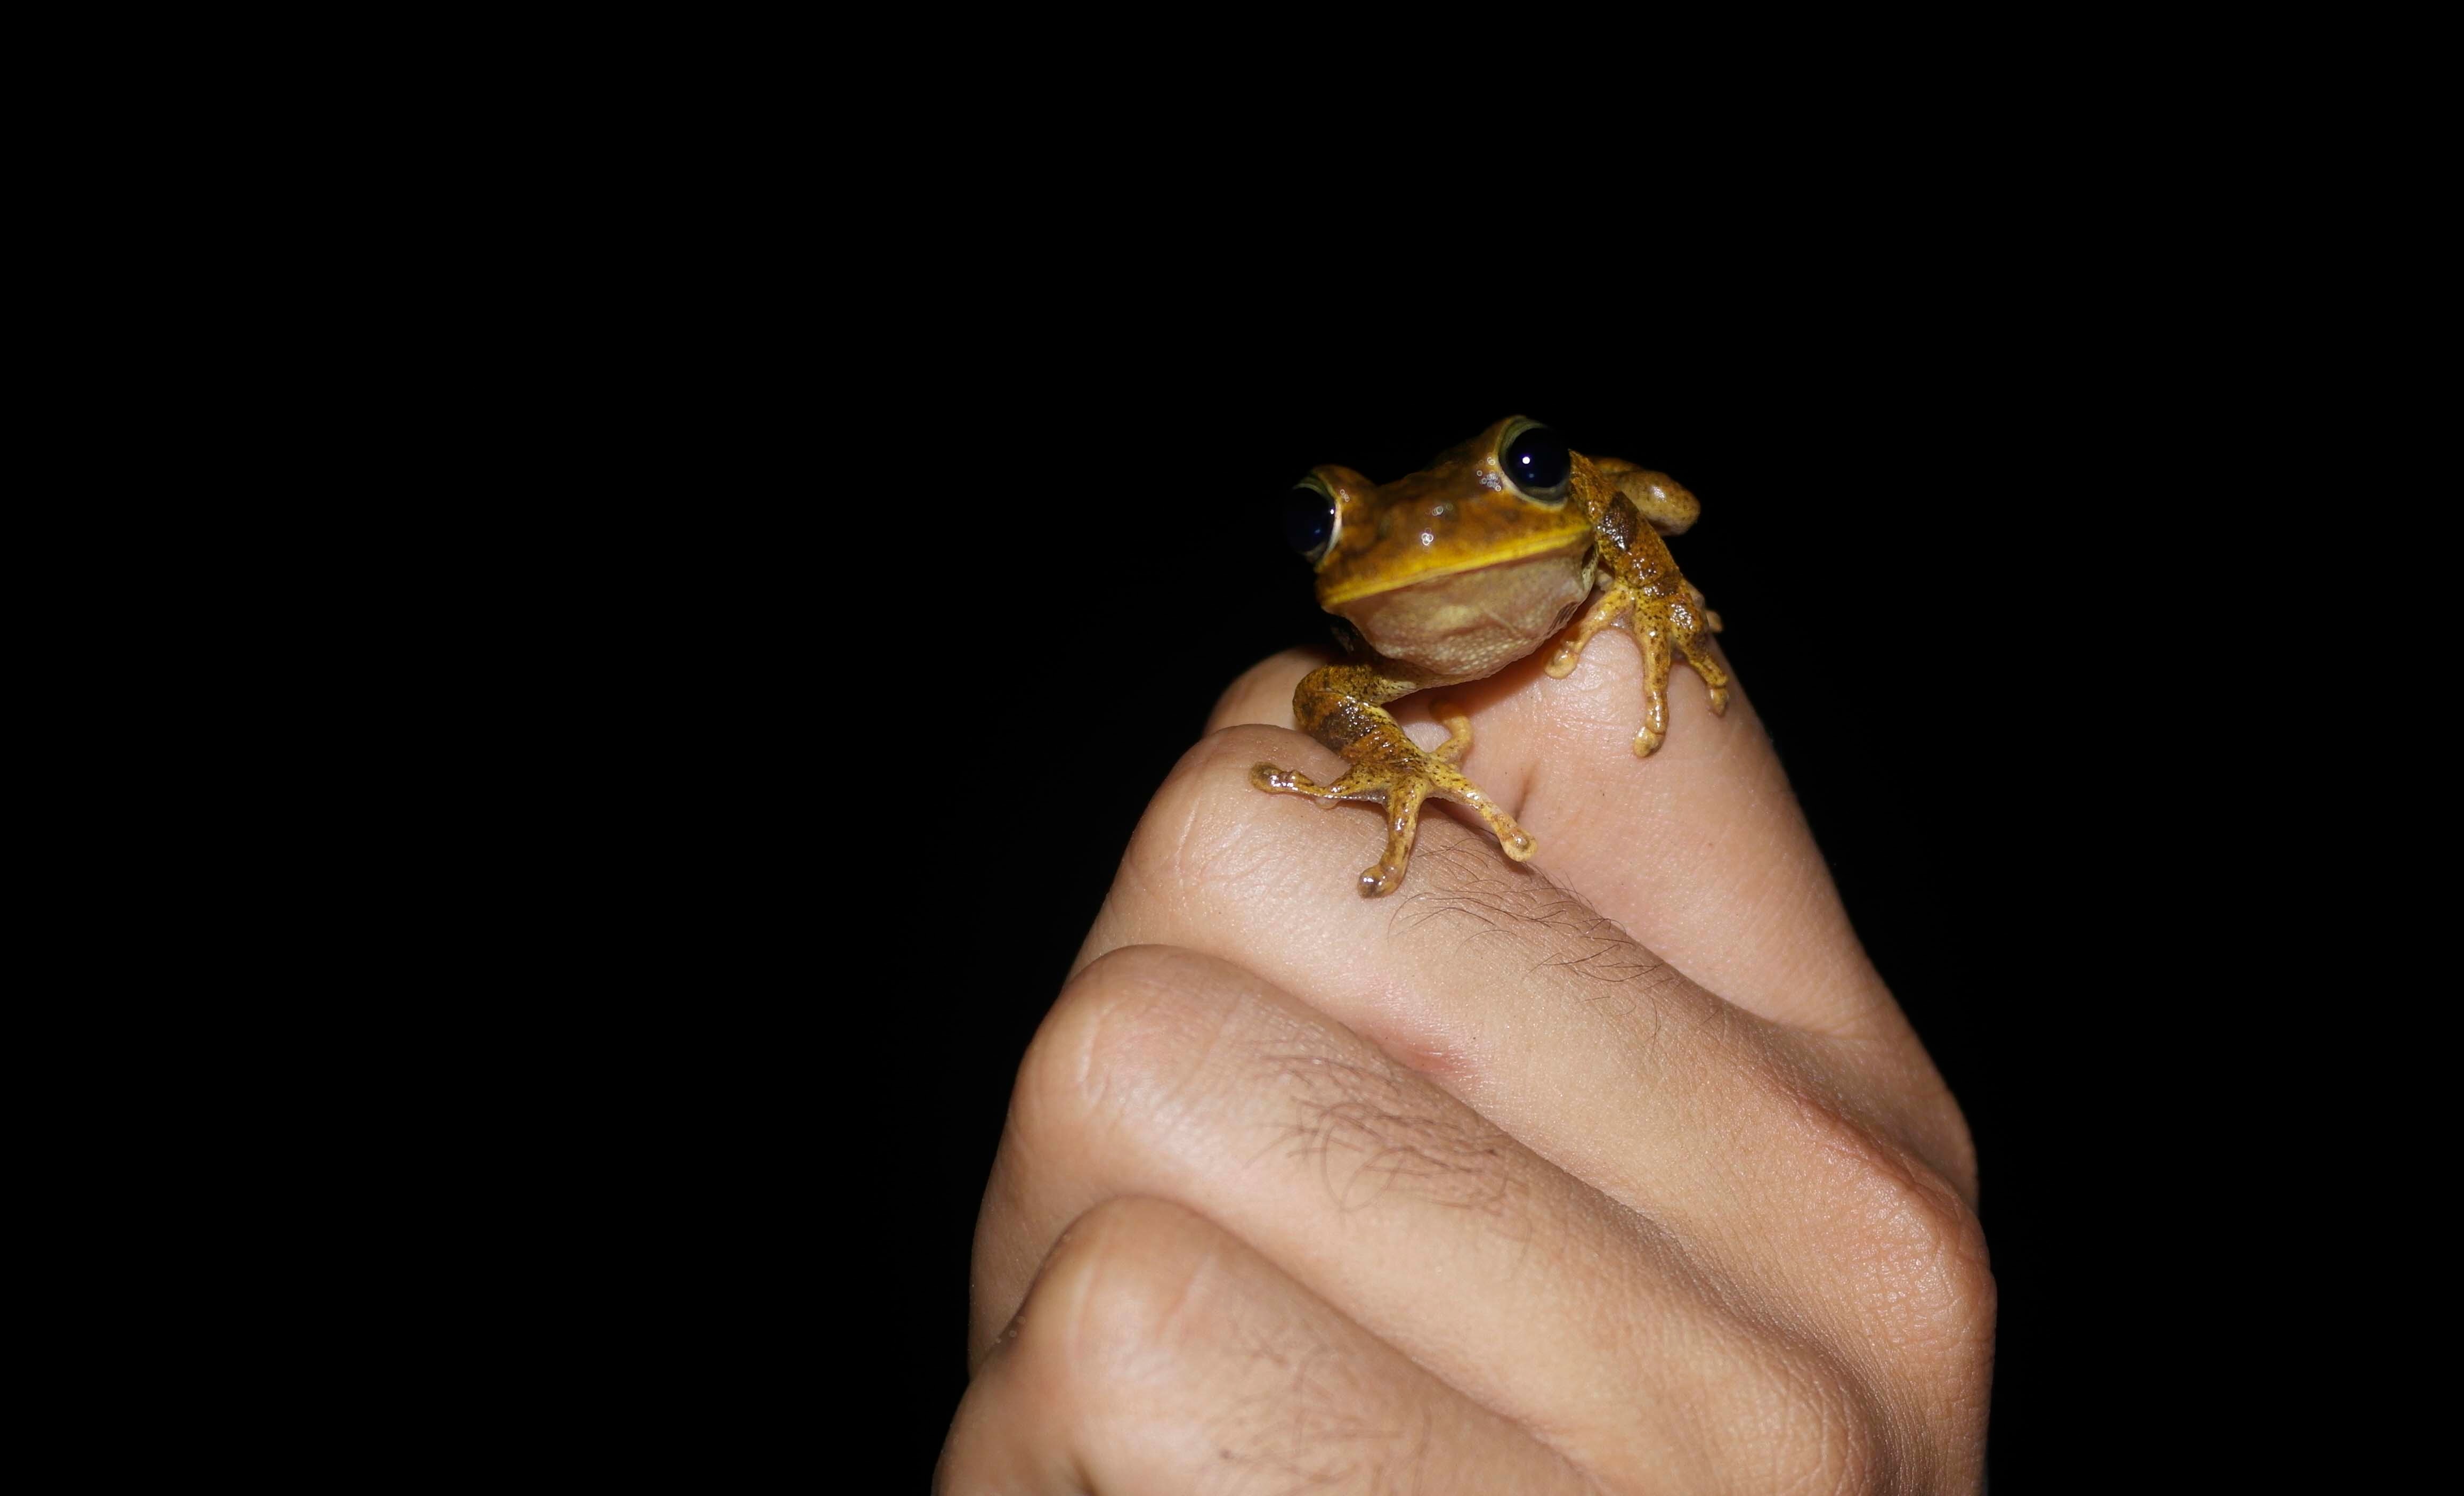
hand, photography, finger, frog, amphibian, tree frog, close up, eye, vertebrate, macro photography